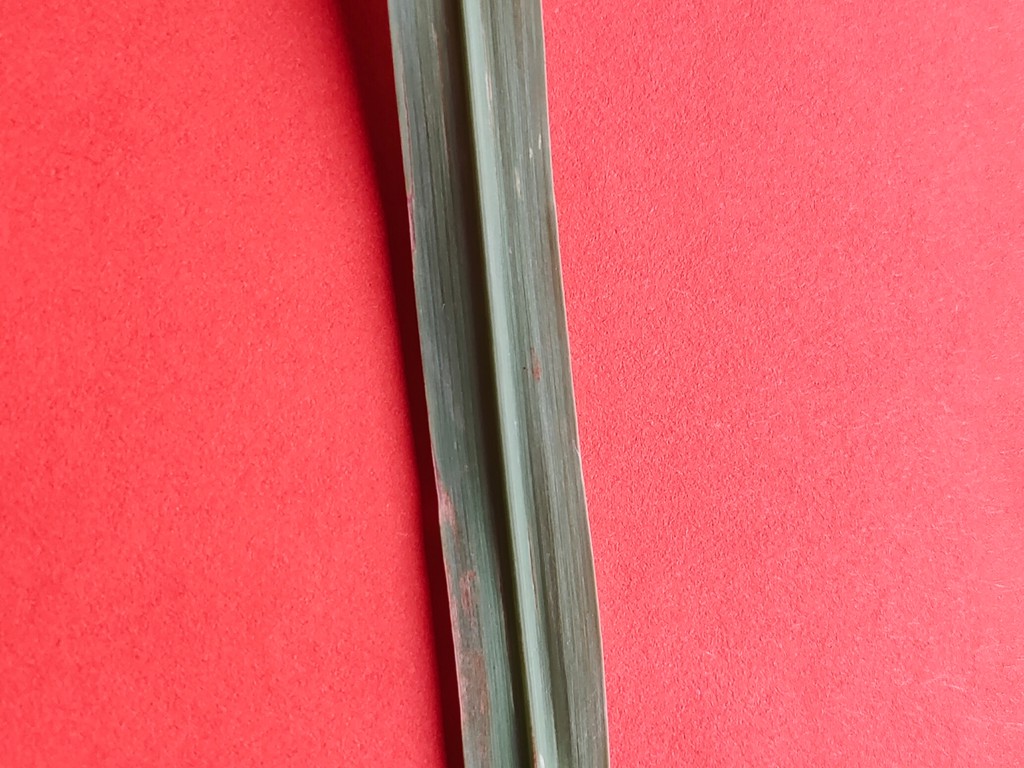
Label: Unhealthy